Socialist Party of Missouri

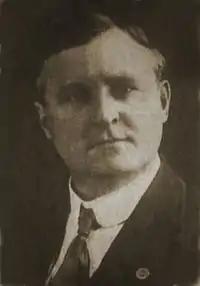
William M. Brandt, frequent candidate for public office of the Socialist Party of Missouri, as he appeared in 1913.

In the summer of 1901 the two Social Democratic Parties joined with smaller groups and independent individuals to establish a new multi-tendency political organization known as the Socialist Party of America (SPA). St. Louis was chosen as the headquarters city for the new organization and Leon Greenbaum of that city was selected as the group's first Executive Secretary. Members of Local St. Louis served as members of the organization's first executive body, known as the Local Quorum, which handled day-to-day operations of the largely decentralized organization.